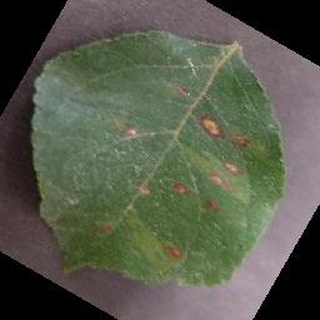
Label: apple_cedar_apple_rust